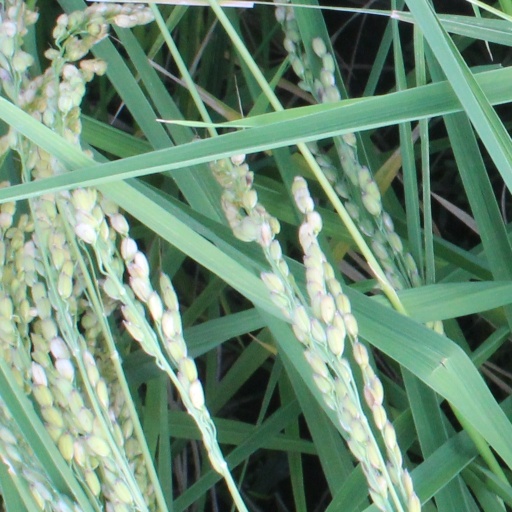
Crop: rice